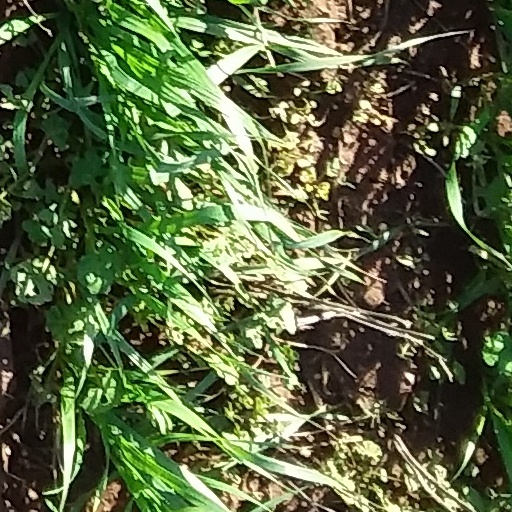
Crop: wheat